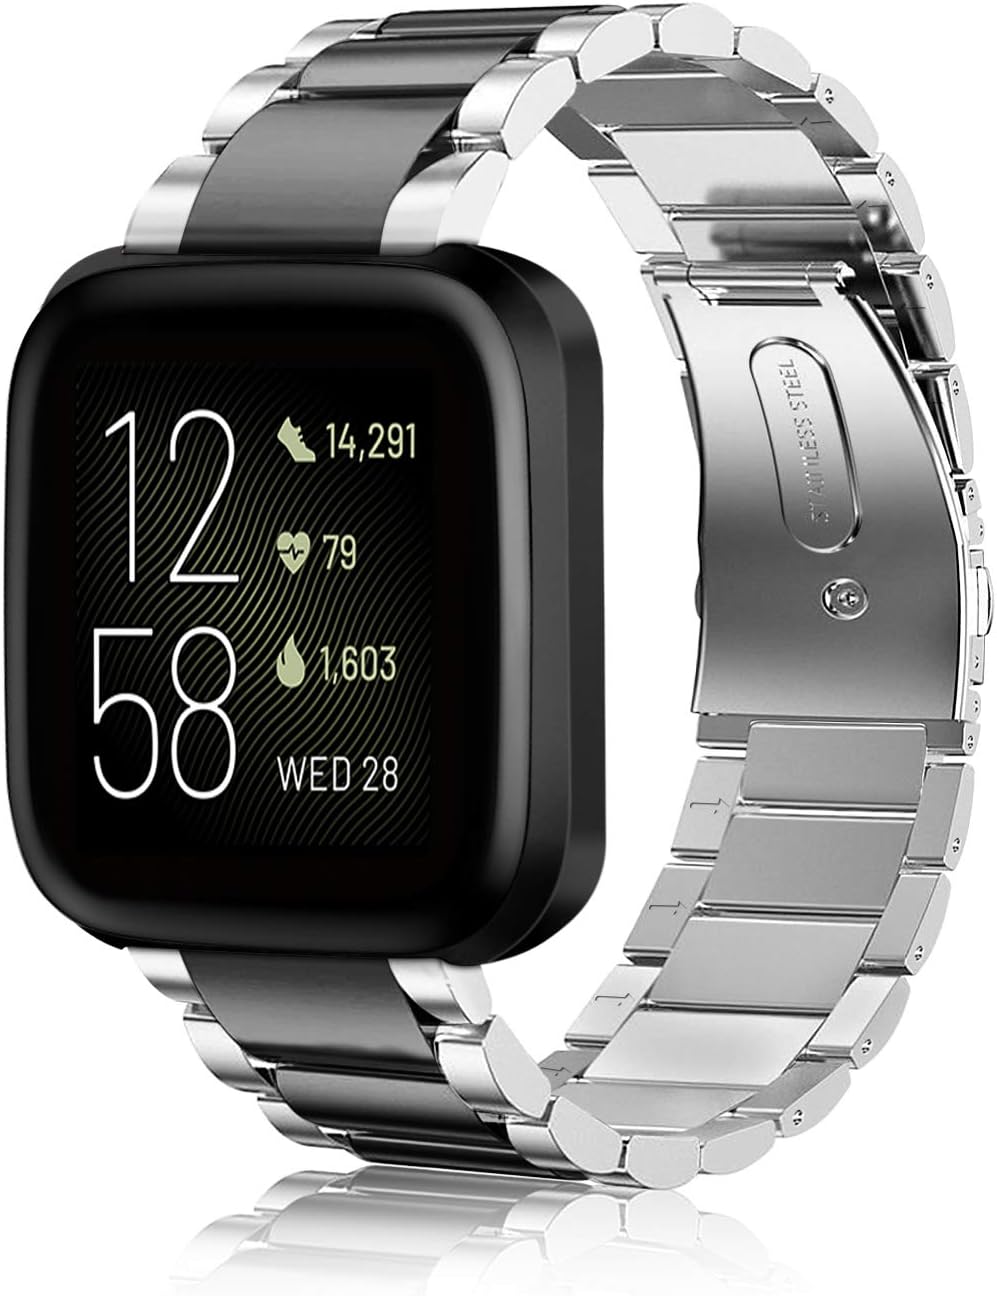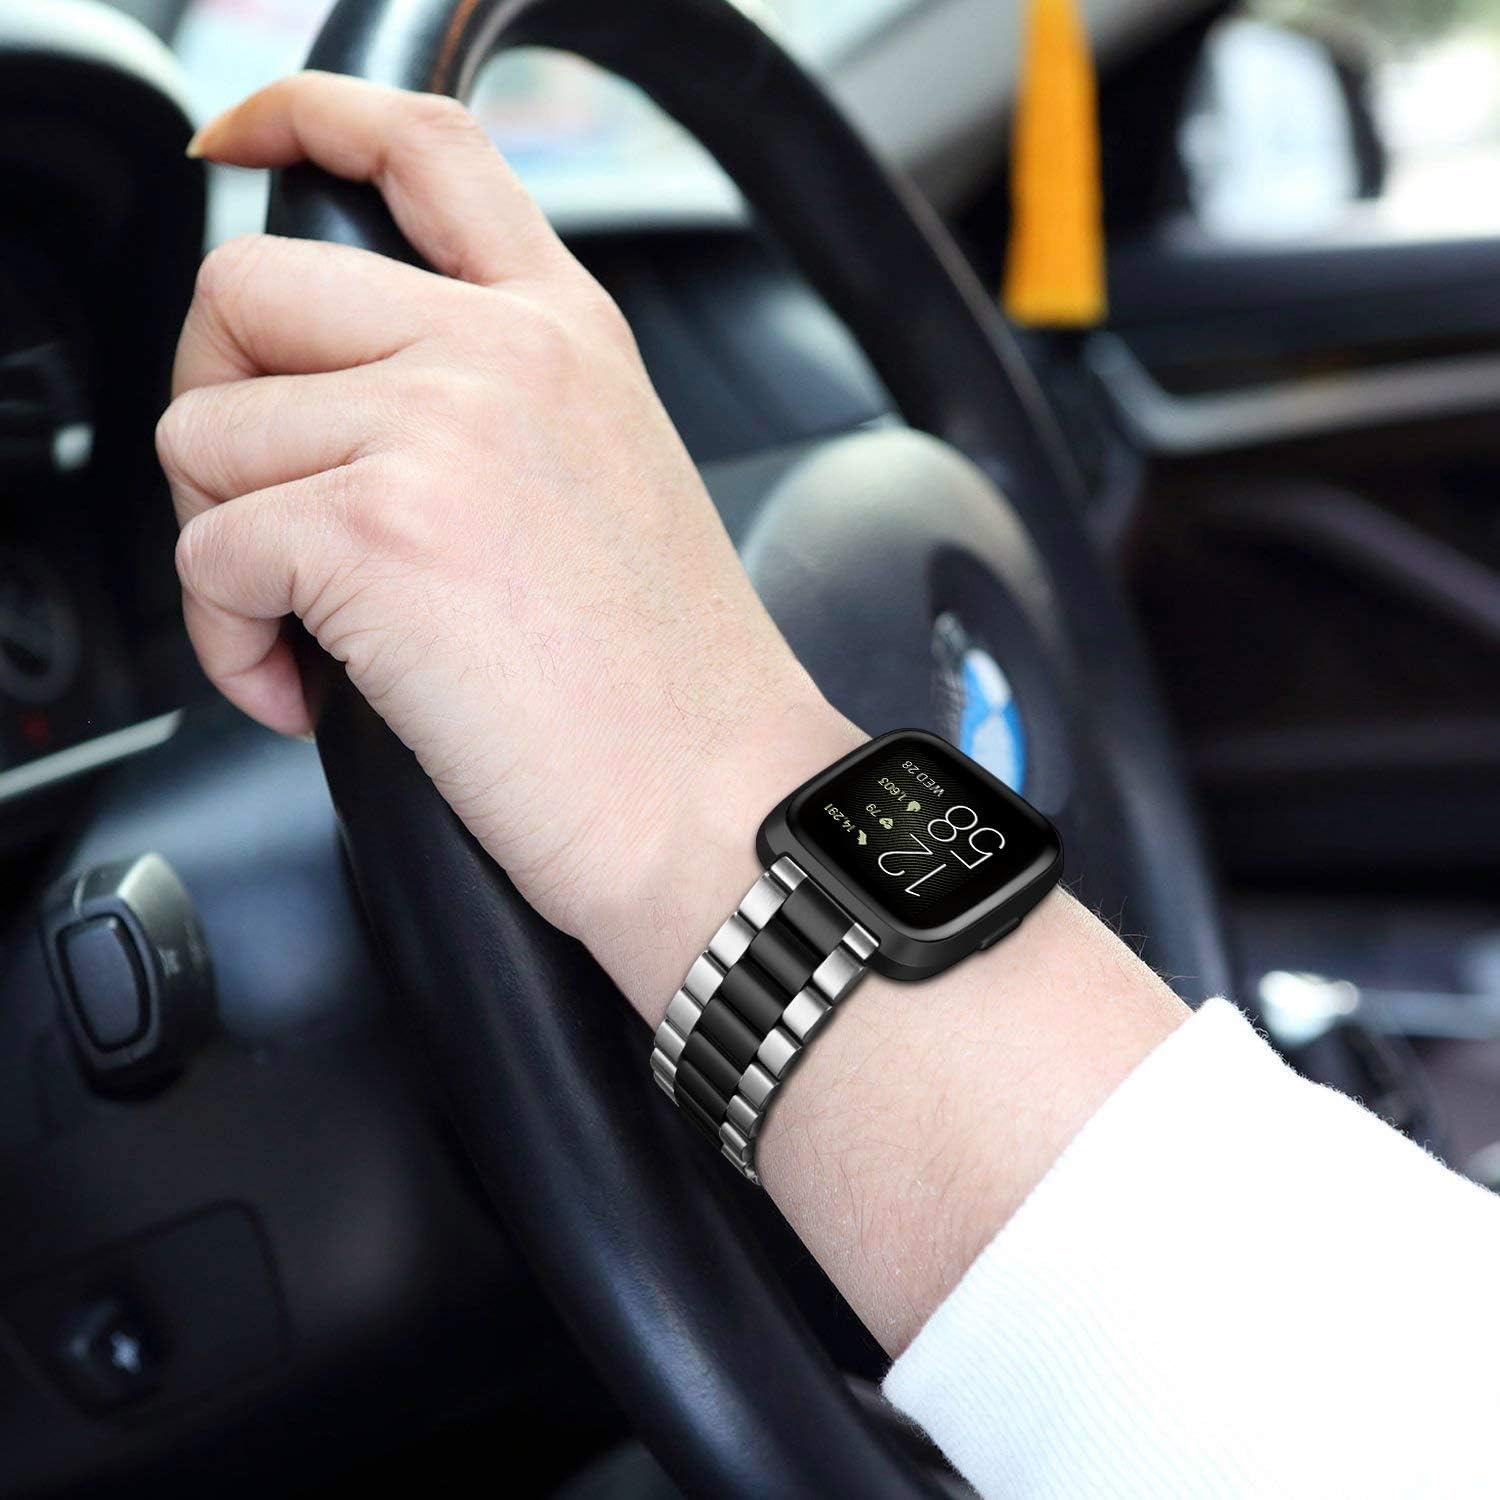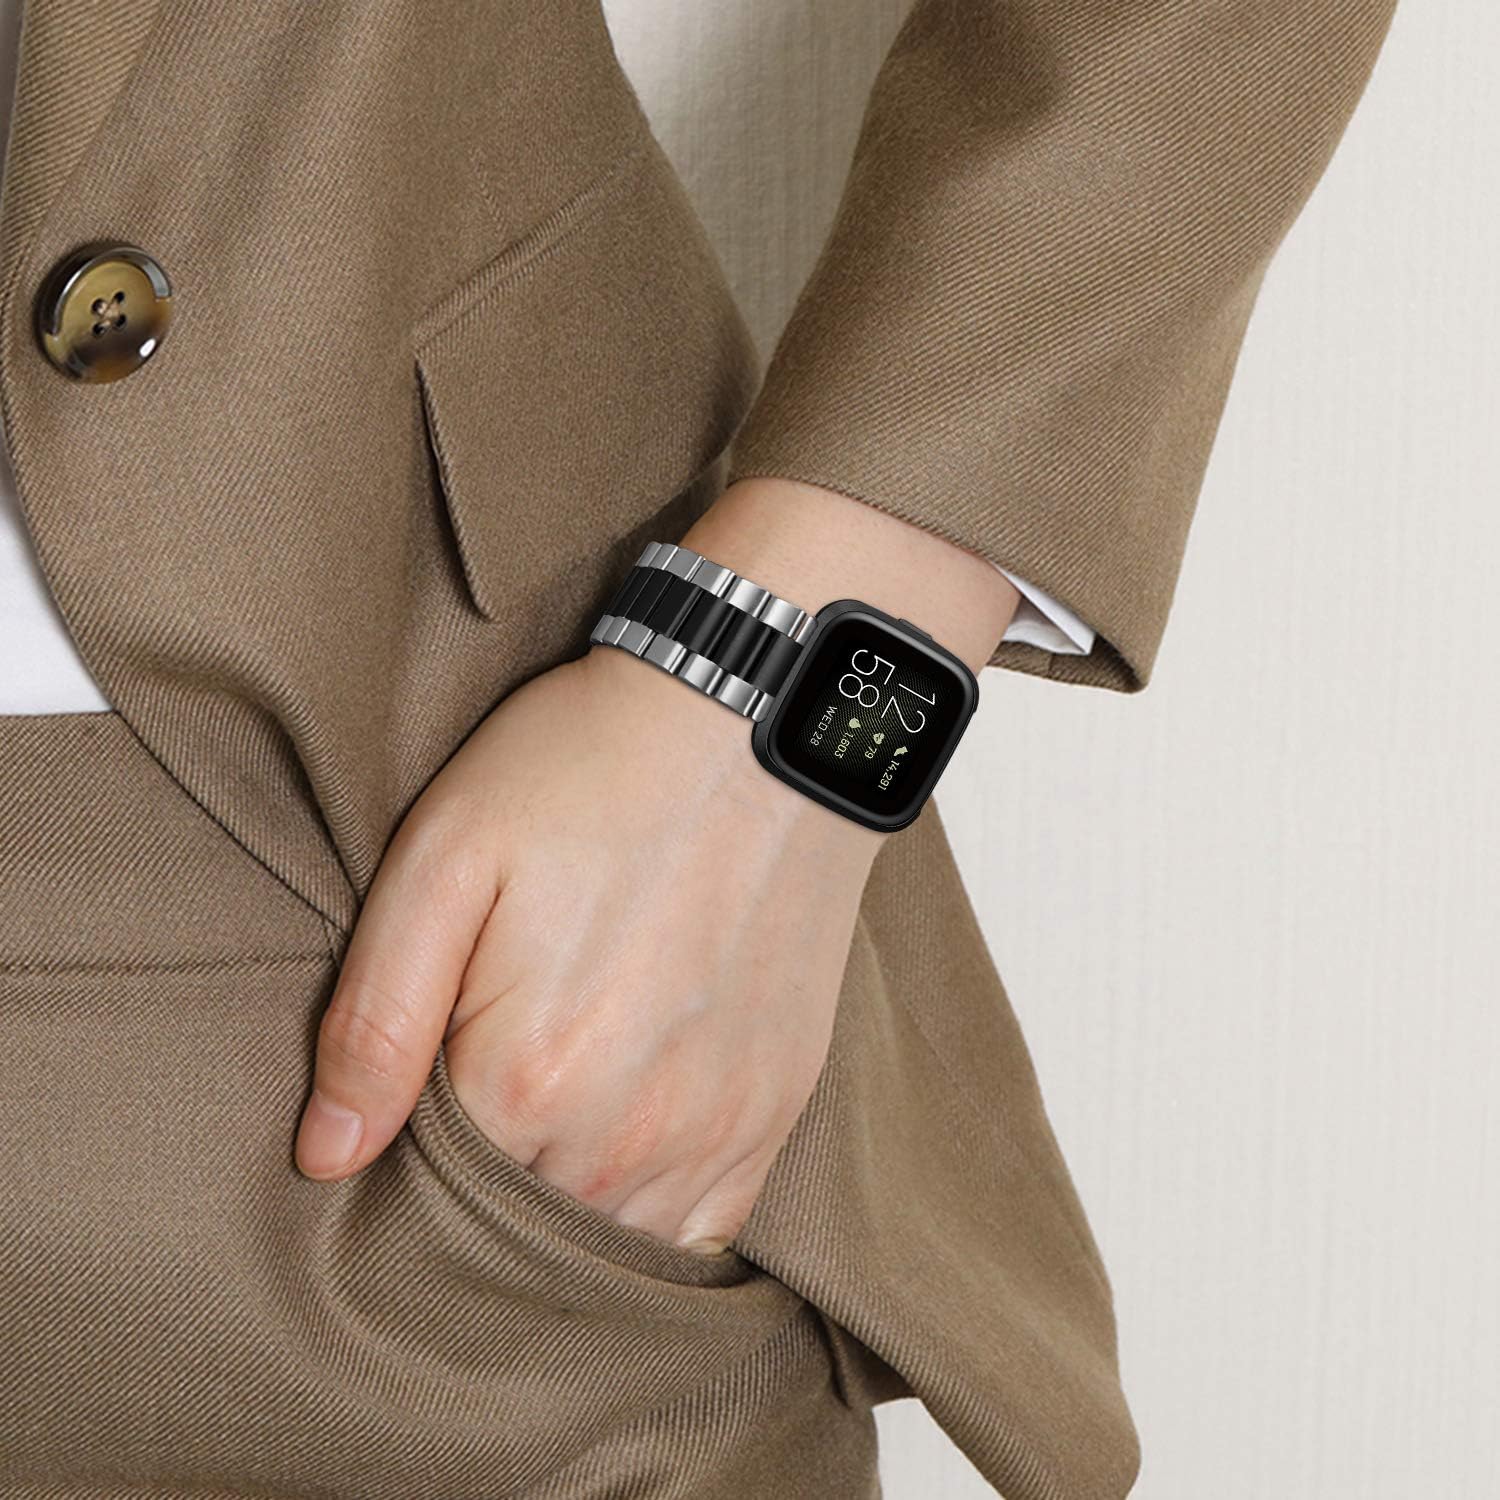
Fintie Metal Band Compatible with Fitbit Versa, Versa Lite Edition, Solid Stainless Steel Strap Replacement Wristband Business Bracelet Compatible with Fitbit Versa Smartwatch, Black, Silver
Category: Cell Phones & Accessories
Fintie, a quality product within your reach! Compatible with Versa Special Edition, Versa and Versa Lite Edition watches. Features: 1.High Quality Stainless Steel: Made of premium stainless steel metal loop; durable and comfortable to wear.2.Adjustable Strap: The size can be adjusted according to the circumstance of individual wrist. Fits 5.74"-8.26" (146mm-210mm) wrist.3.Durable and Sturdy: Band comes with durable metal lugs on both ends, which locks onto your watch interface precisely and securely. Top quality stainless Steel with stylish superior craftsmanship.4.Unique Folding Clasp: Adopt unique double button folding clasp, firmly closed, and prevent loosen automatically, safe and beautiful.5.Multi-Color Options. Various colors available to dress up your Fitbit Versa and match any suit in your wardrobe Package includes: 1 x Solid Stainless Steel Metal Replacement Band 1 x Upgraded link removal tool1 x Extra Spring Bar1 x User Manual
Features: Compatible with Fitbit Versa, Versa Special Edition, Versa Lite Edition watches. (The Fitbit device is not included.) | Top quality stainless steel material and High-tech surface finish, provides smooth touch feeling, extremely comfortable wearing, suitable for both business and casual occasions. | The size can be adjusted according to the circumstance of individual wrist, fits 5.74"-8.26" (146mm-210mm)wrist. Up to 8 links can be removed, user can adjust the length easily using the provided link removal tool (Note: Please read the instructions in the package). | Refined dual fold-over clasp design, easily to take on/remove, firmly closed and prevent loosen automatically, safe and fashion. | ★Friendly service- One-year worry-free warranty, for any question or problem, don't hesitate to contact us. We will resolve it promptly and effectively for you.